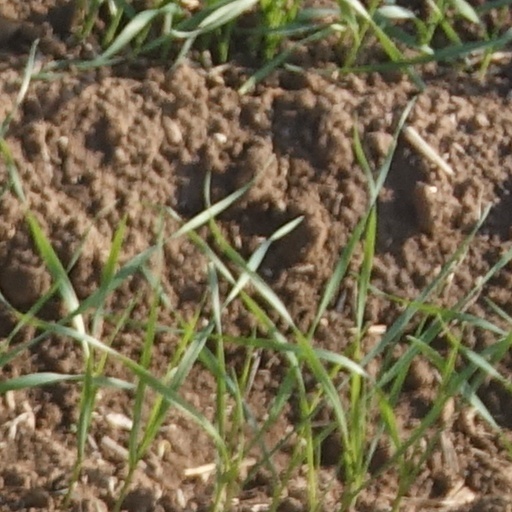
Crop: wheat